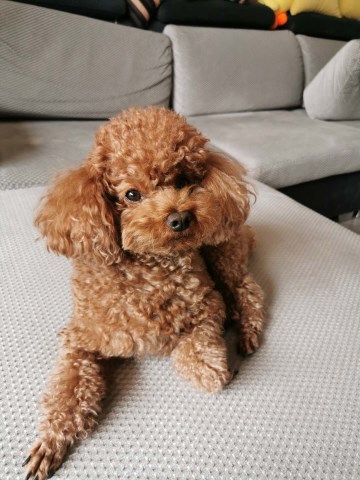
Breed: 7449-n000128-teddy